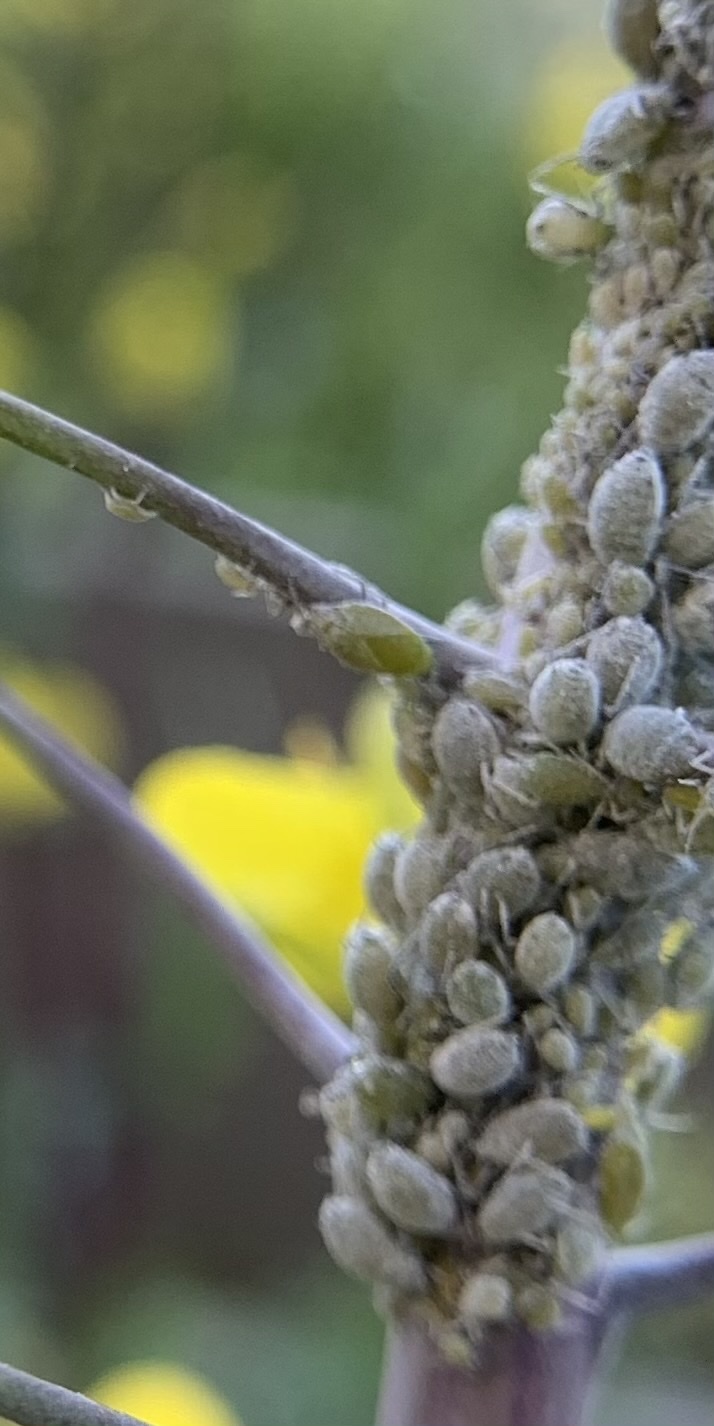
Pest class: cabbage_aphid